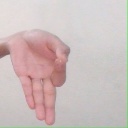
अक्षर: ज्ञ